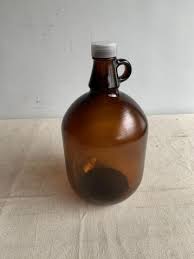
Waste category: glass